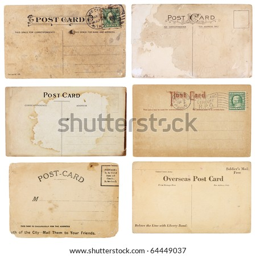
a set of mildly heavily distressed vintage from early 1900s .